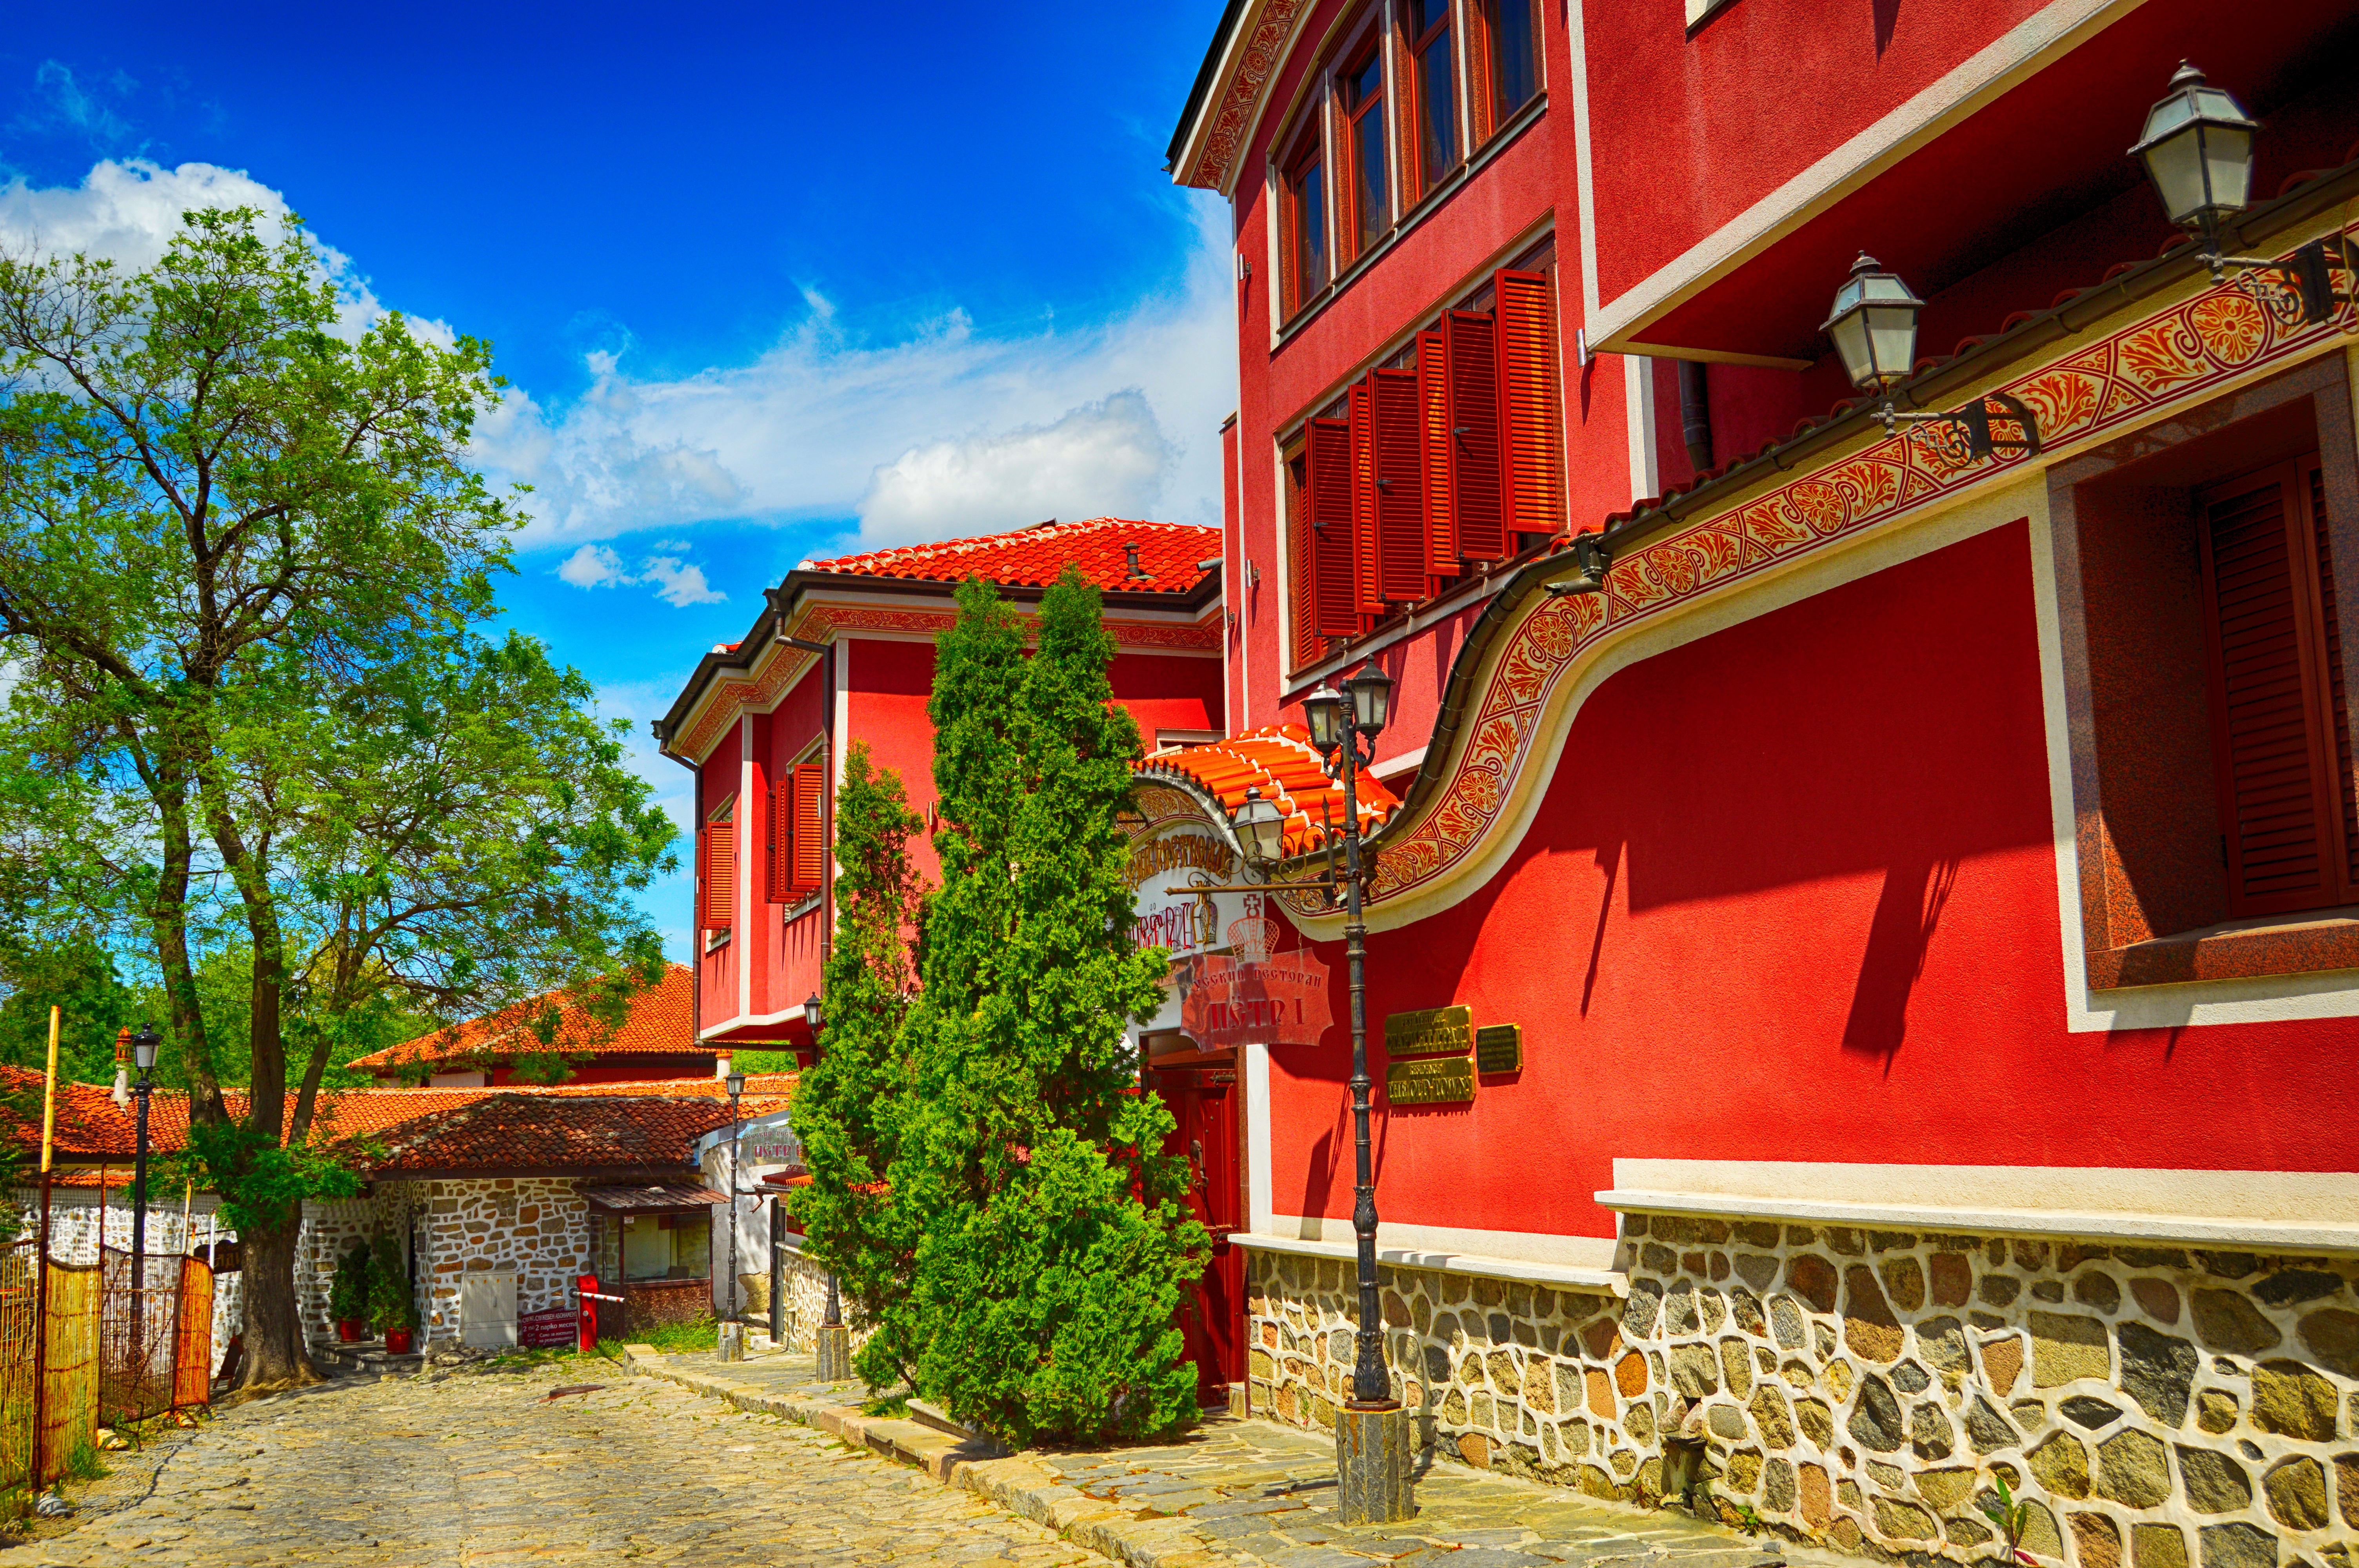
street, house, town, building, restaurant, travel, place of worship, old town, temple, shrine, estate, wat, bulgaria, neighbourhood, plovdiv, urban area